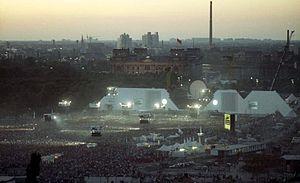
The Wall Live in Berlin est un album live de Roger Waters enregistré lors du concert donné sur la Potsdamer Platz le 21 juillet 1990 pour commémorer la chute du mur de Berlin. Il réunit pléthore d'invités, notamment Scorpions, Cyndi Lauper, Sinéad O'Connor, Van Morrison, Marianne Faithfull, Ute Lemper ou encore Bryan Adams. L'album sort le 21 août 1990 sur le label Mercury Records et sera suivi par la parution d'une vidéo retraçant le concert.